Collections maintenance

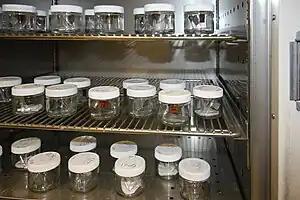
Oddy tests undergo accelerated aging in small sealed jars that are placed in an oven set at 60 degrees Celsius for four weeks.

Collections maintenance assists in maintaining the security and safety of each object. Collections are kept safe by assessment of risks within facilities, and protecting these objects based on their value, rarity, portability and/or accessibility by potential thieves or vandals. Collections maintenance professionals safeguard objects on display with locked cabinets, vitrines, or stanchions. In storage, objects are protected inside vaults with locks and security systems, in addition to limiting and/or restricting access amongst staff members.